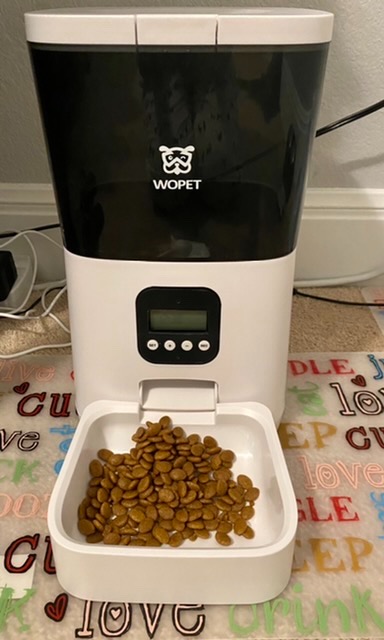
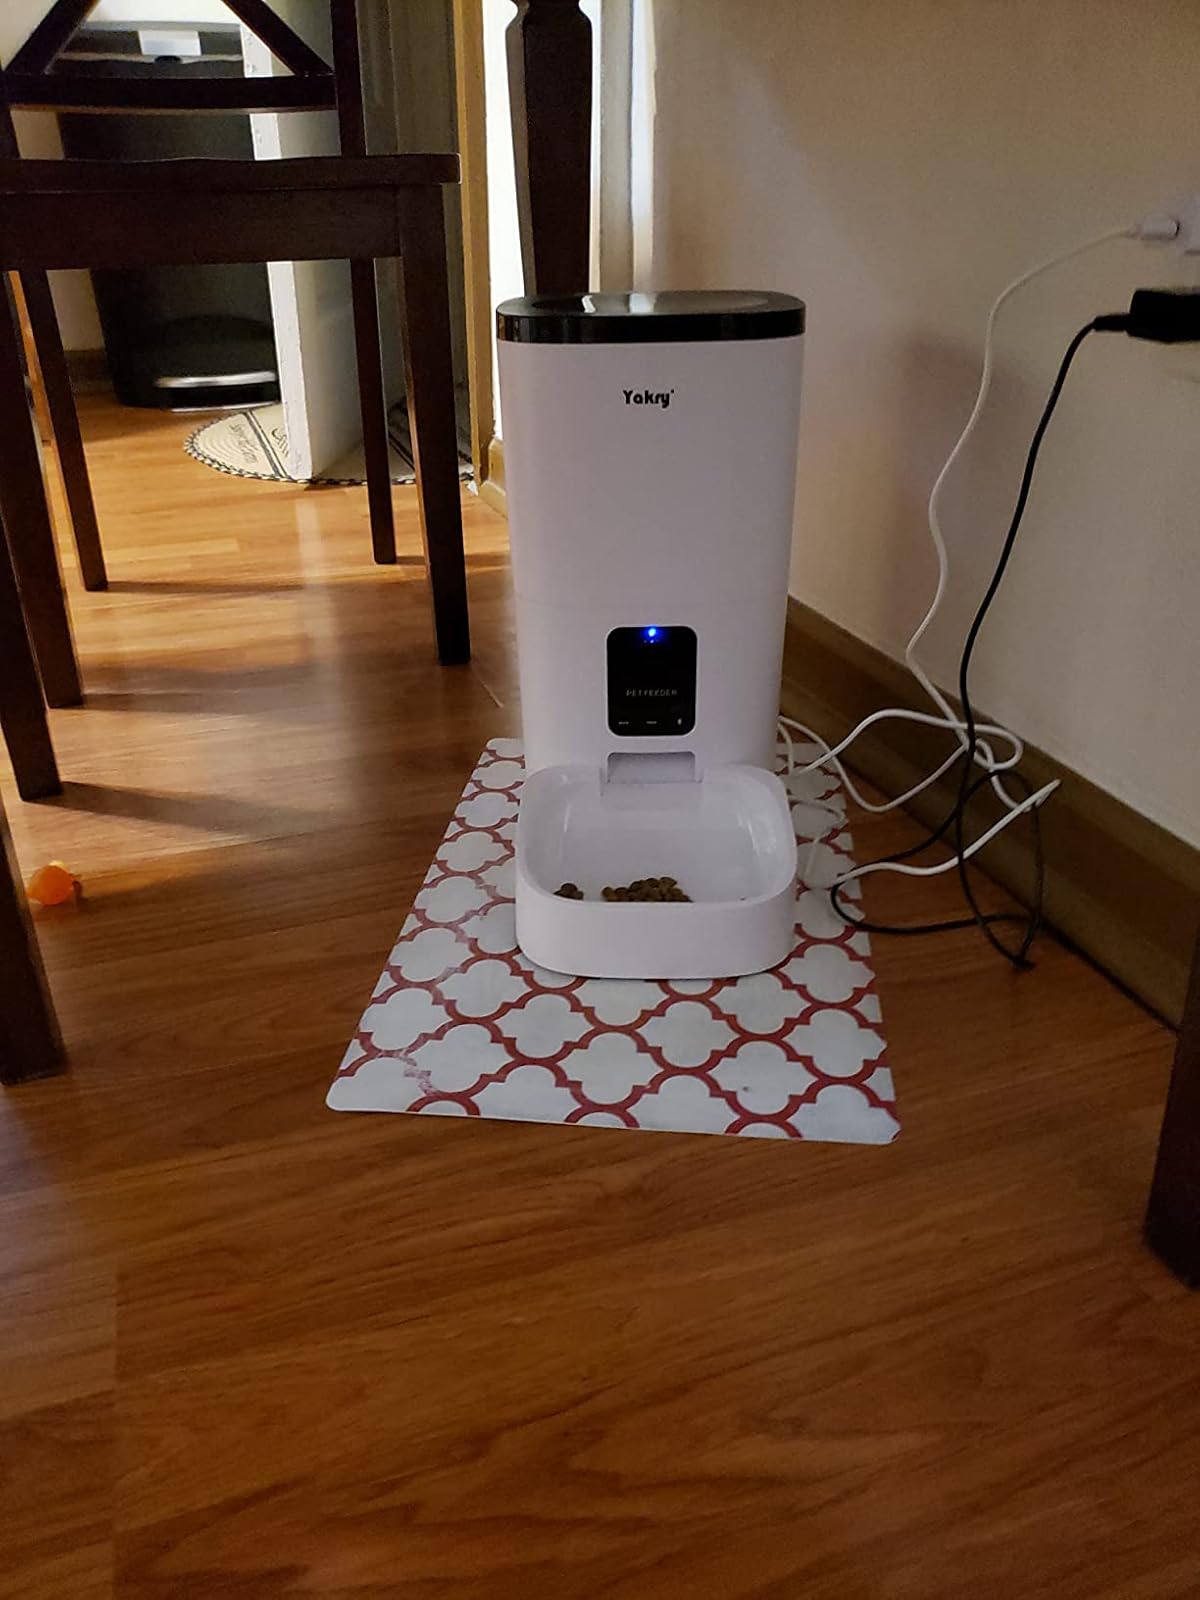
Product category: items_feeder
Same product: no